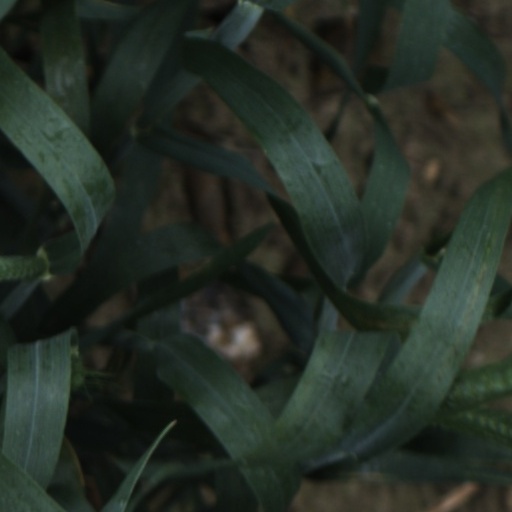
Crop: wheat